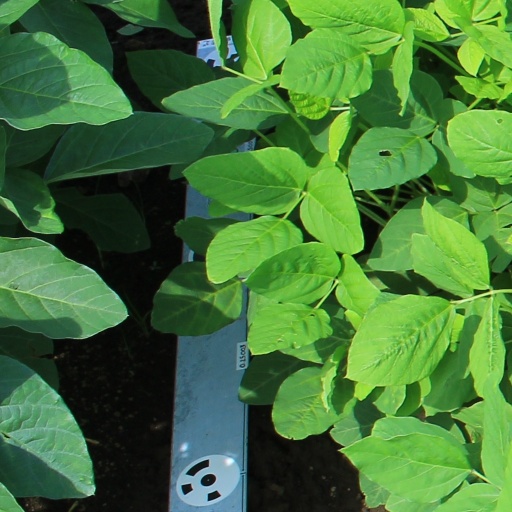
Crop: soybean